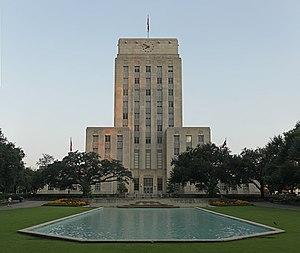
Mairie de Houston au Texas